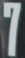
Number: 7